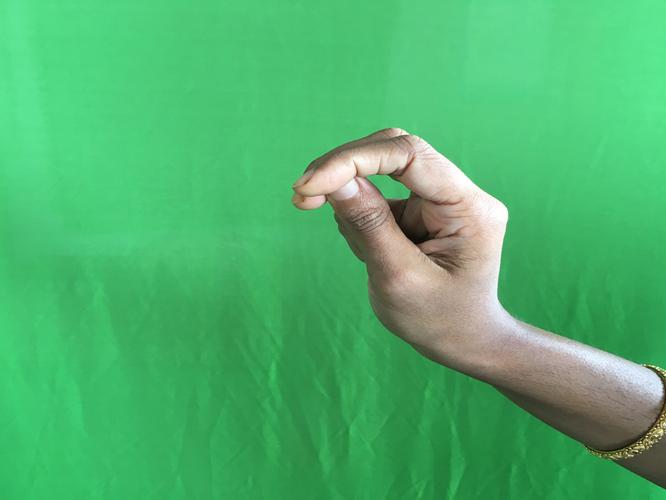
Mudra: Katakamukha_2
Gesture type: single_hand